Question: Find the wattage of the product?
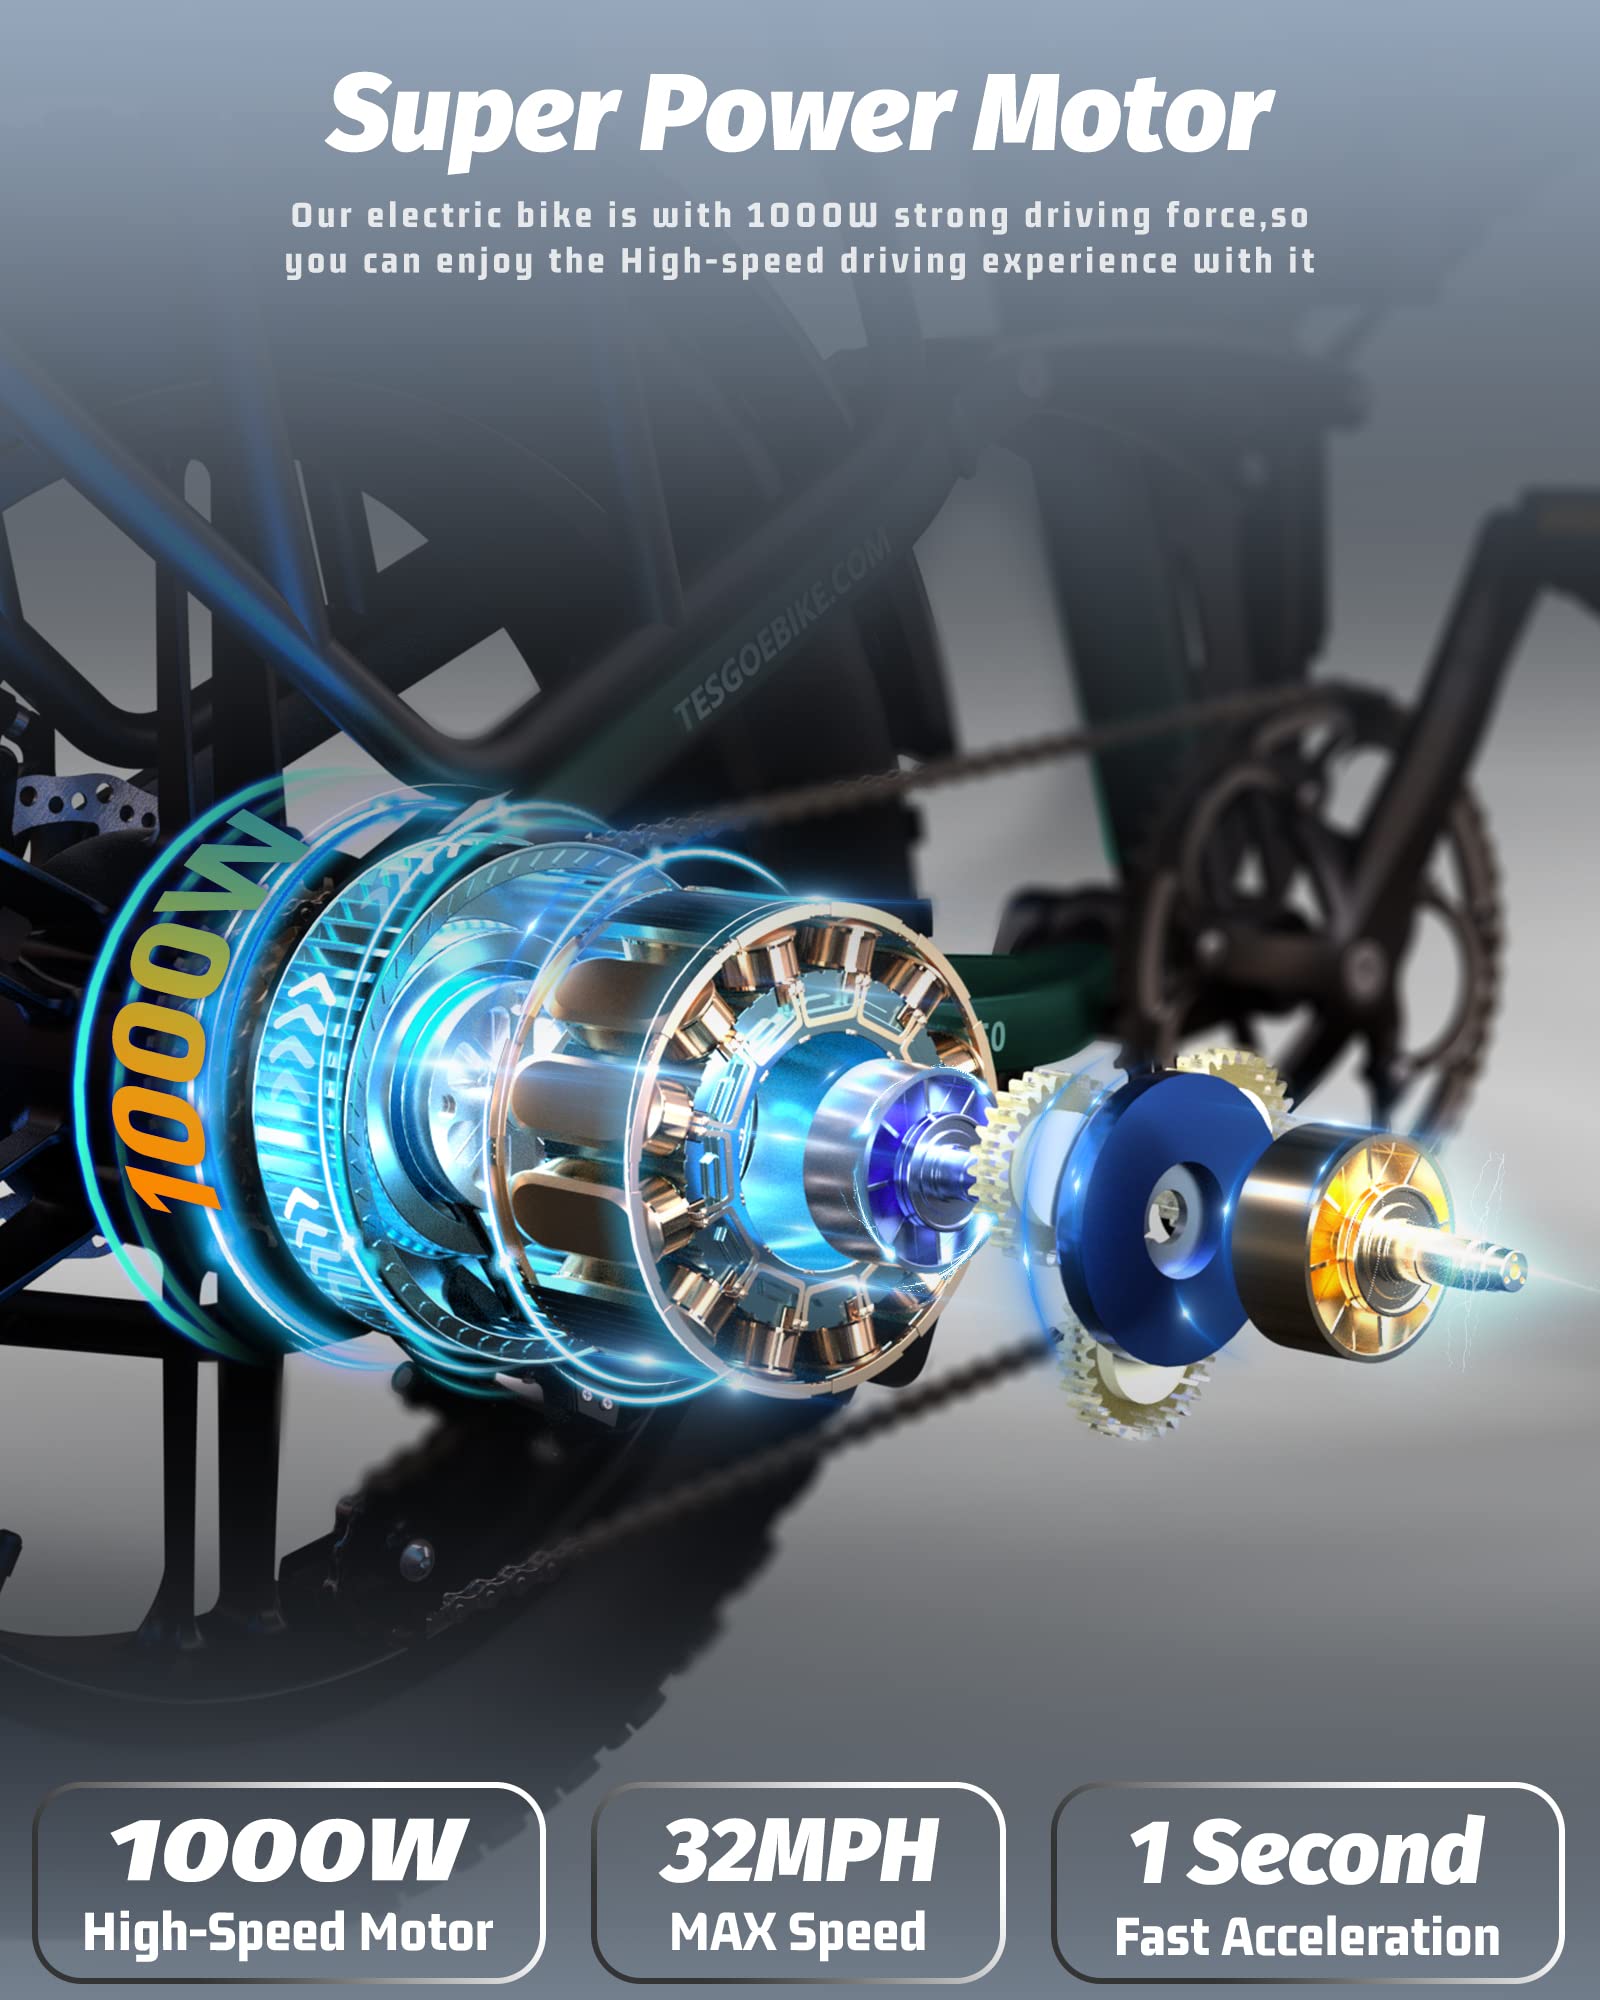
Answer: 1000.0 watt